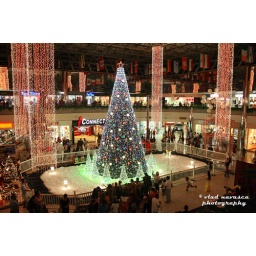
A group children gather near the base of the tree to catch snow from above.